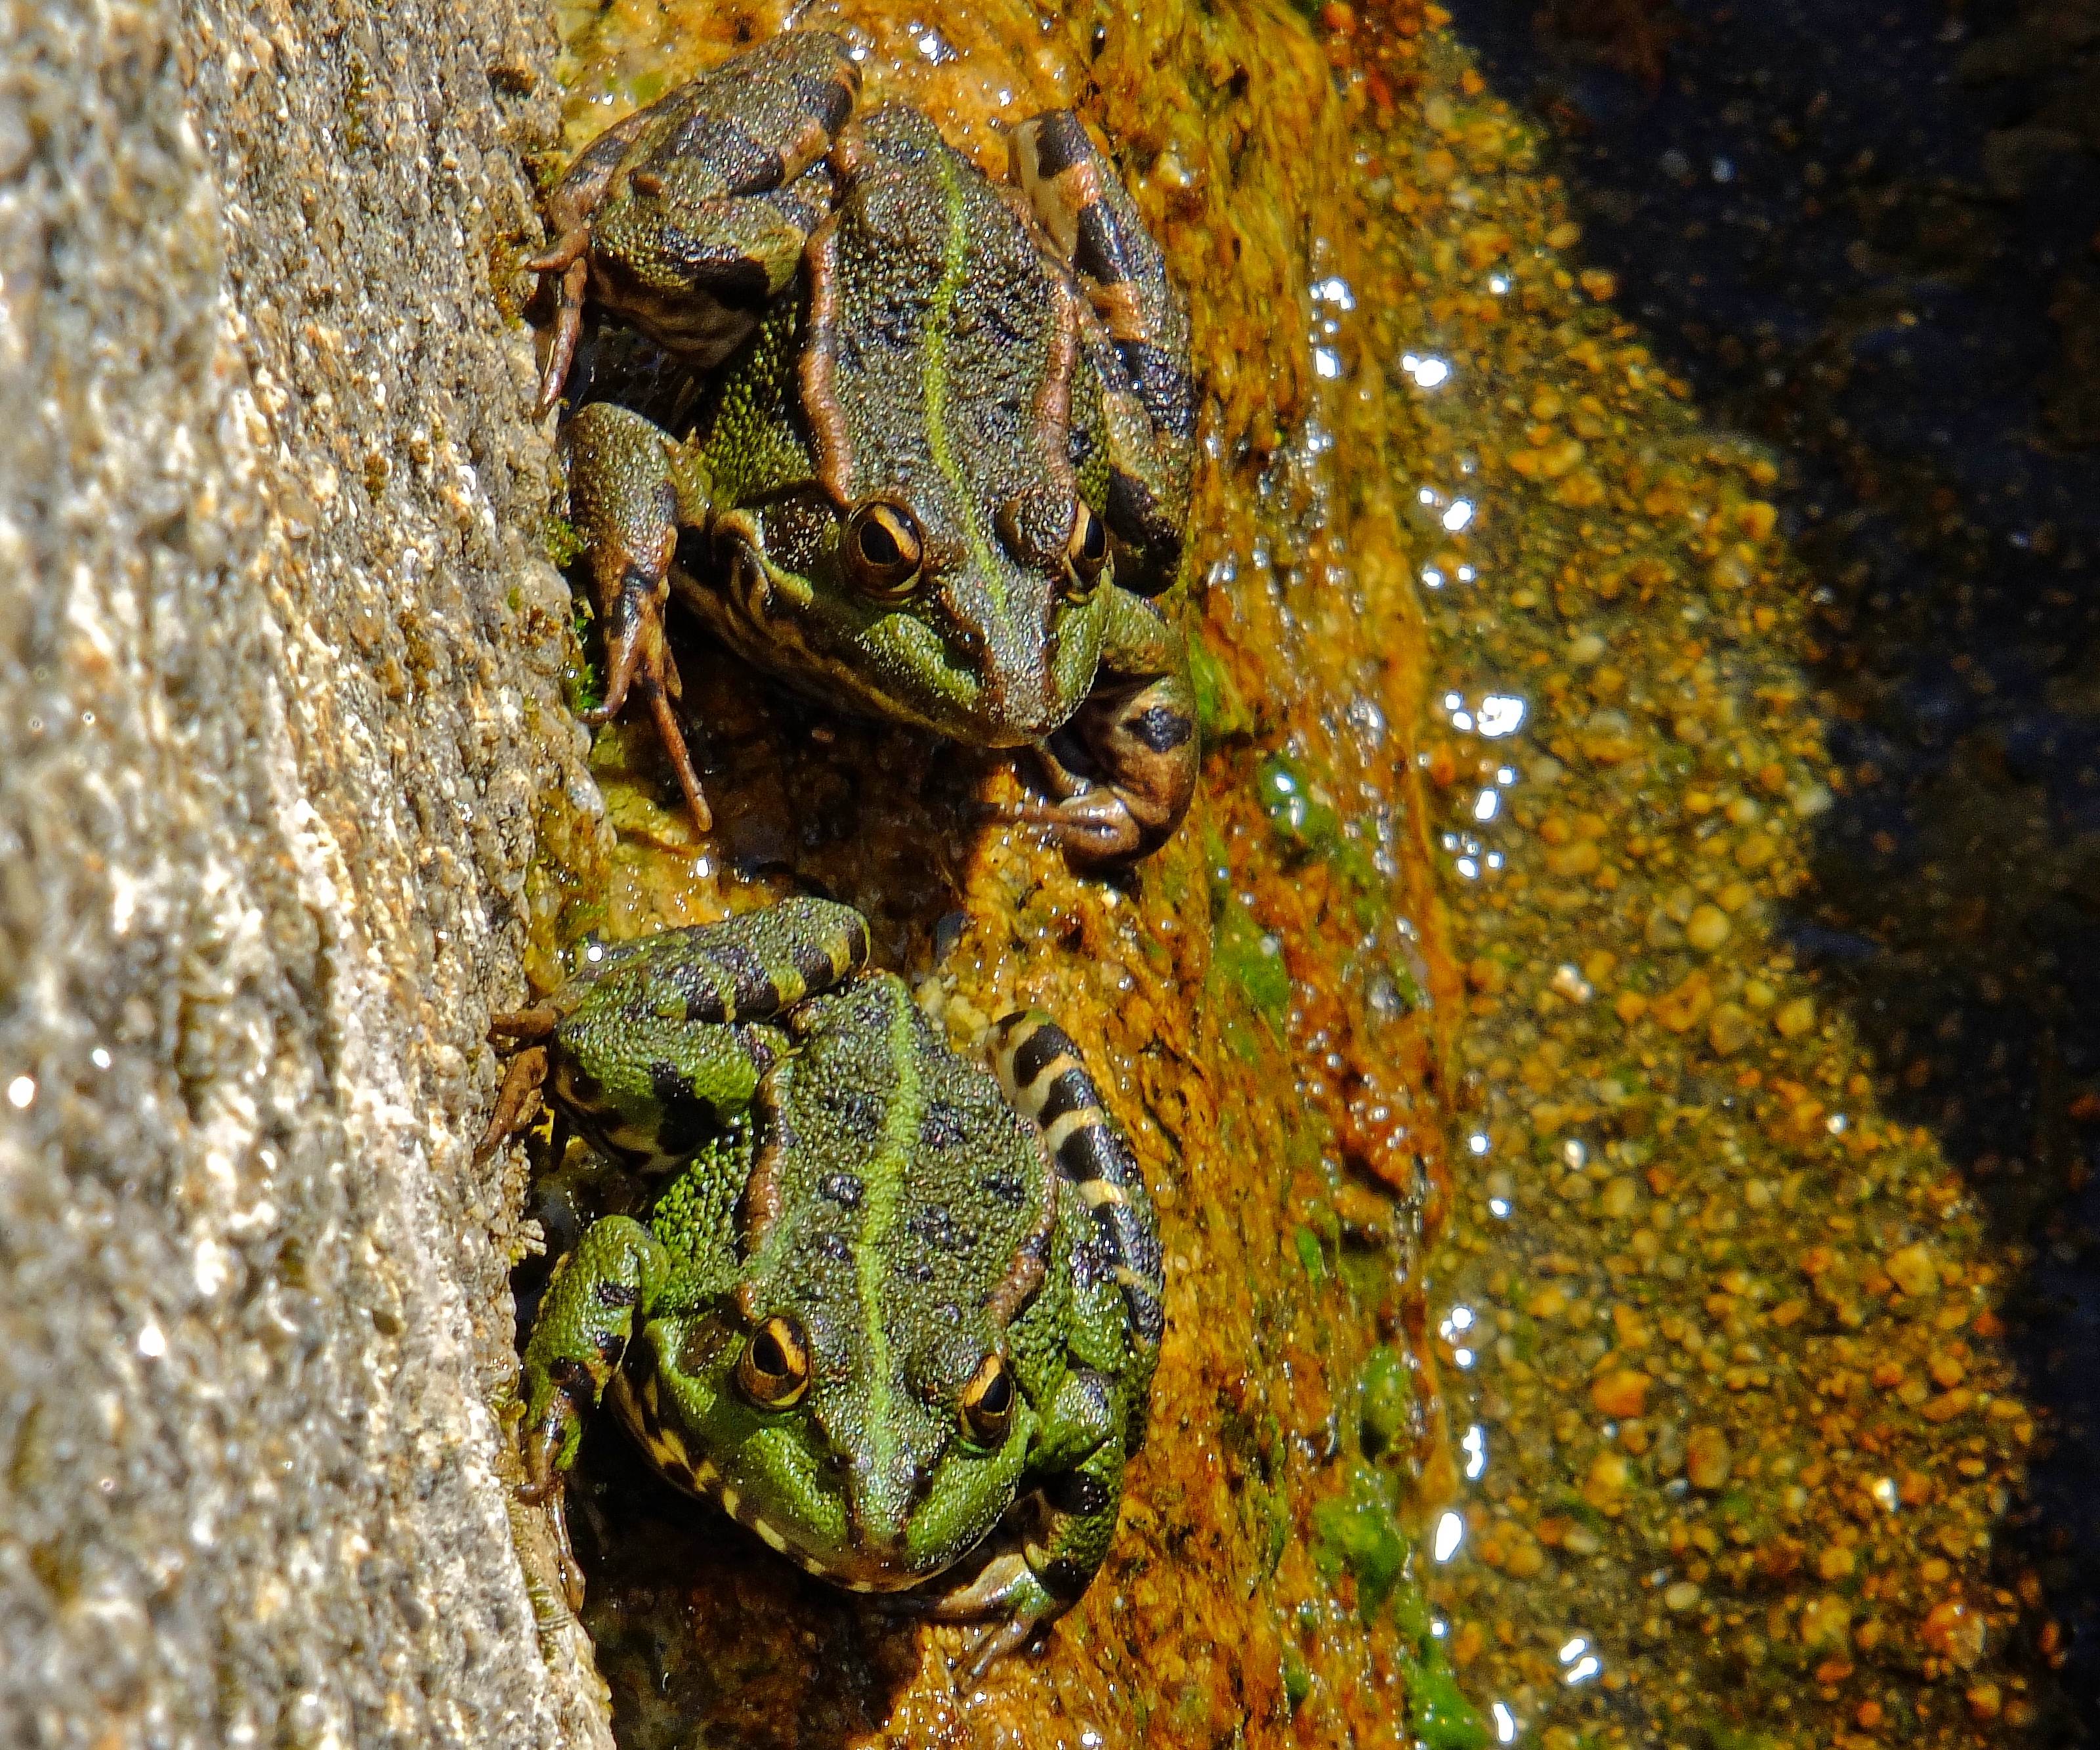
nature, wildlife, macro, biology, reptile, amphibian, fauna, lizard, animals, vertebrate, naturaleza, ggl1, gaby1, animales, fujifilmxs1, macro photography, marine biology, scaled reptile